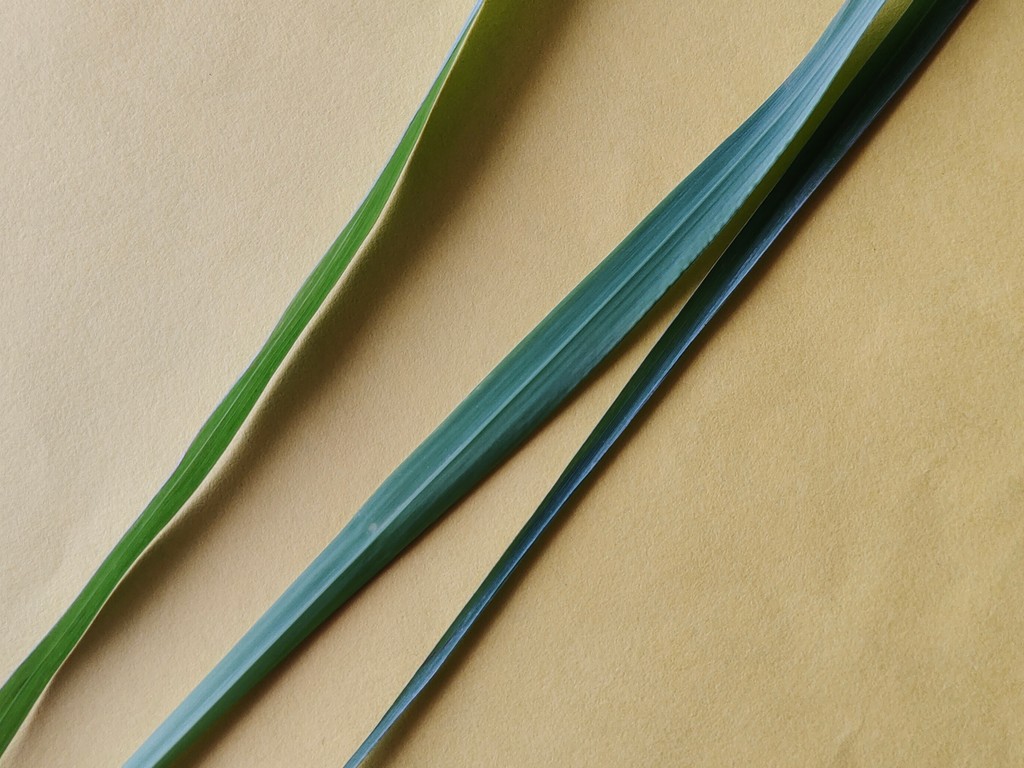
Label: Healthy